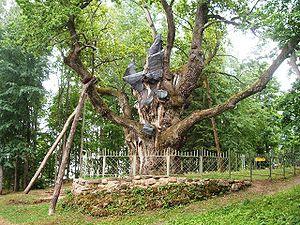
Le chêne de Stelmužė est considéré comme le plus gros arbre de Lituanie avec une circonférence de 9,7 m en 2014. Son âge est estimé à 450-550 ans.